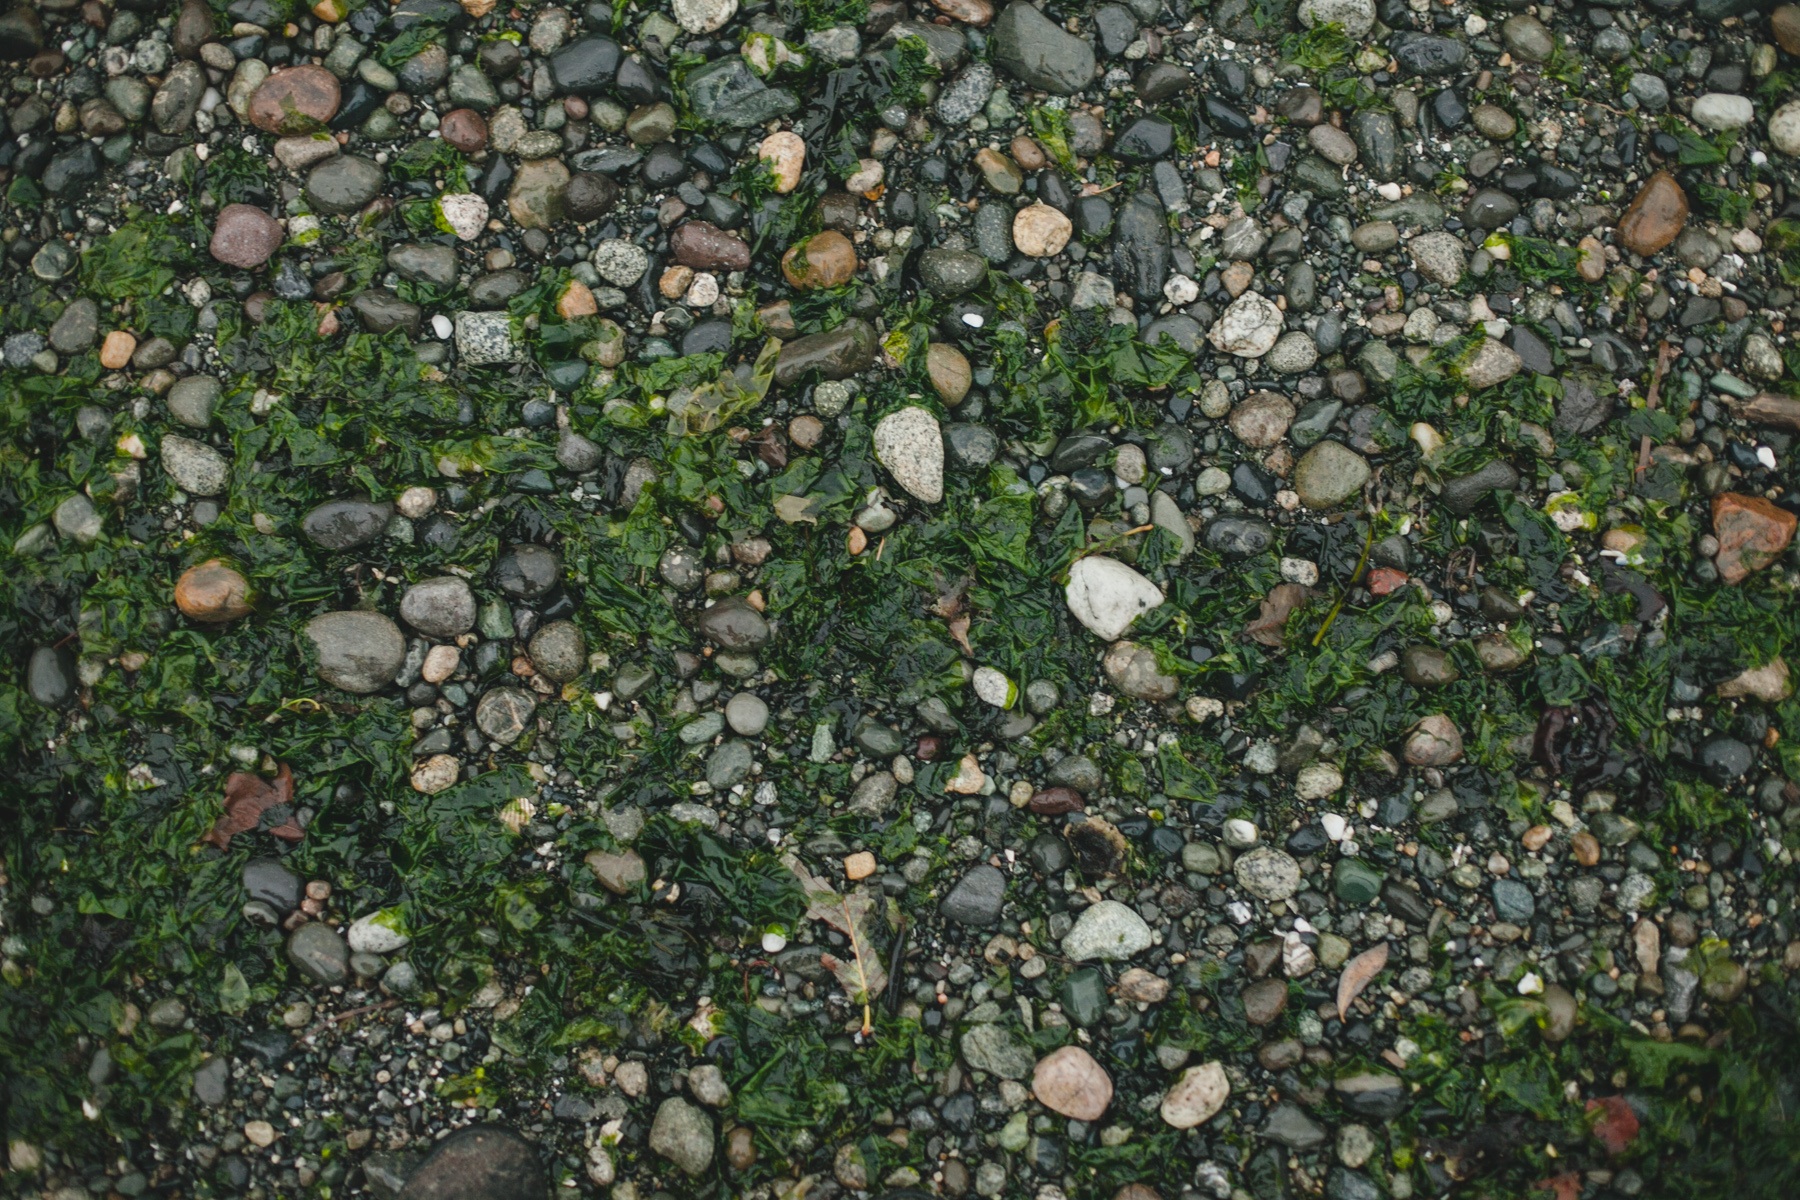
grass, rock, plant, lawn, leaf, flower, asphalt, pebble, soil, material, gravel, shrub, flooring, road surface